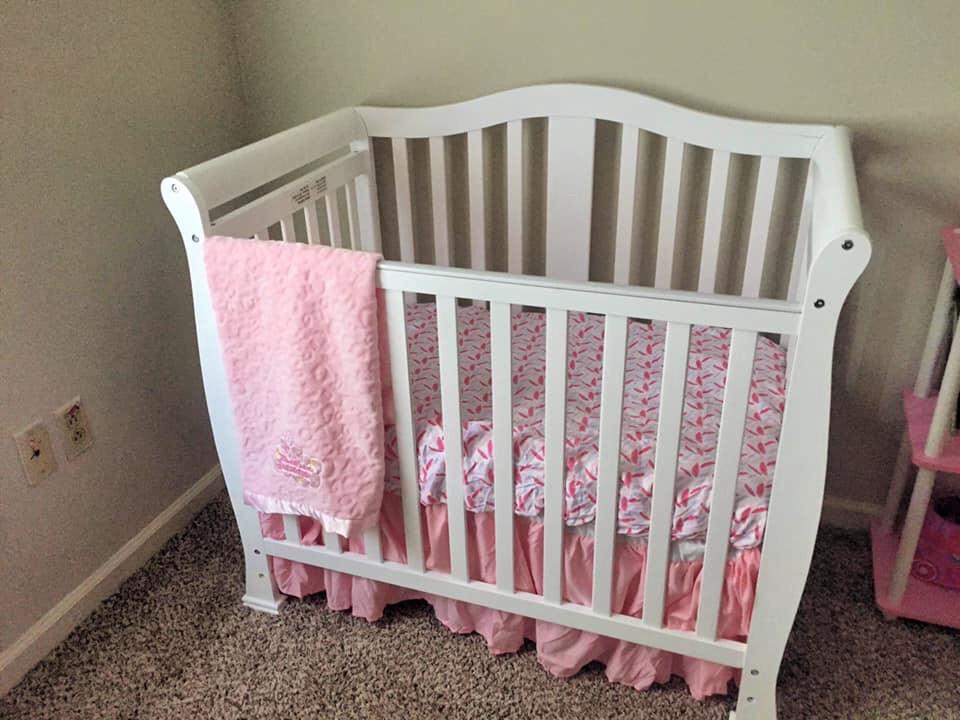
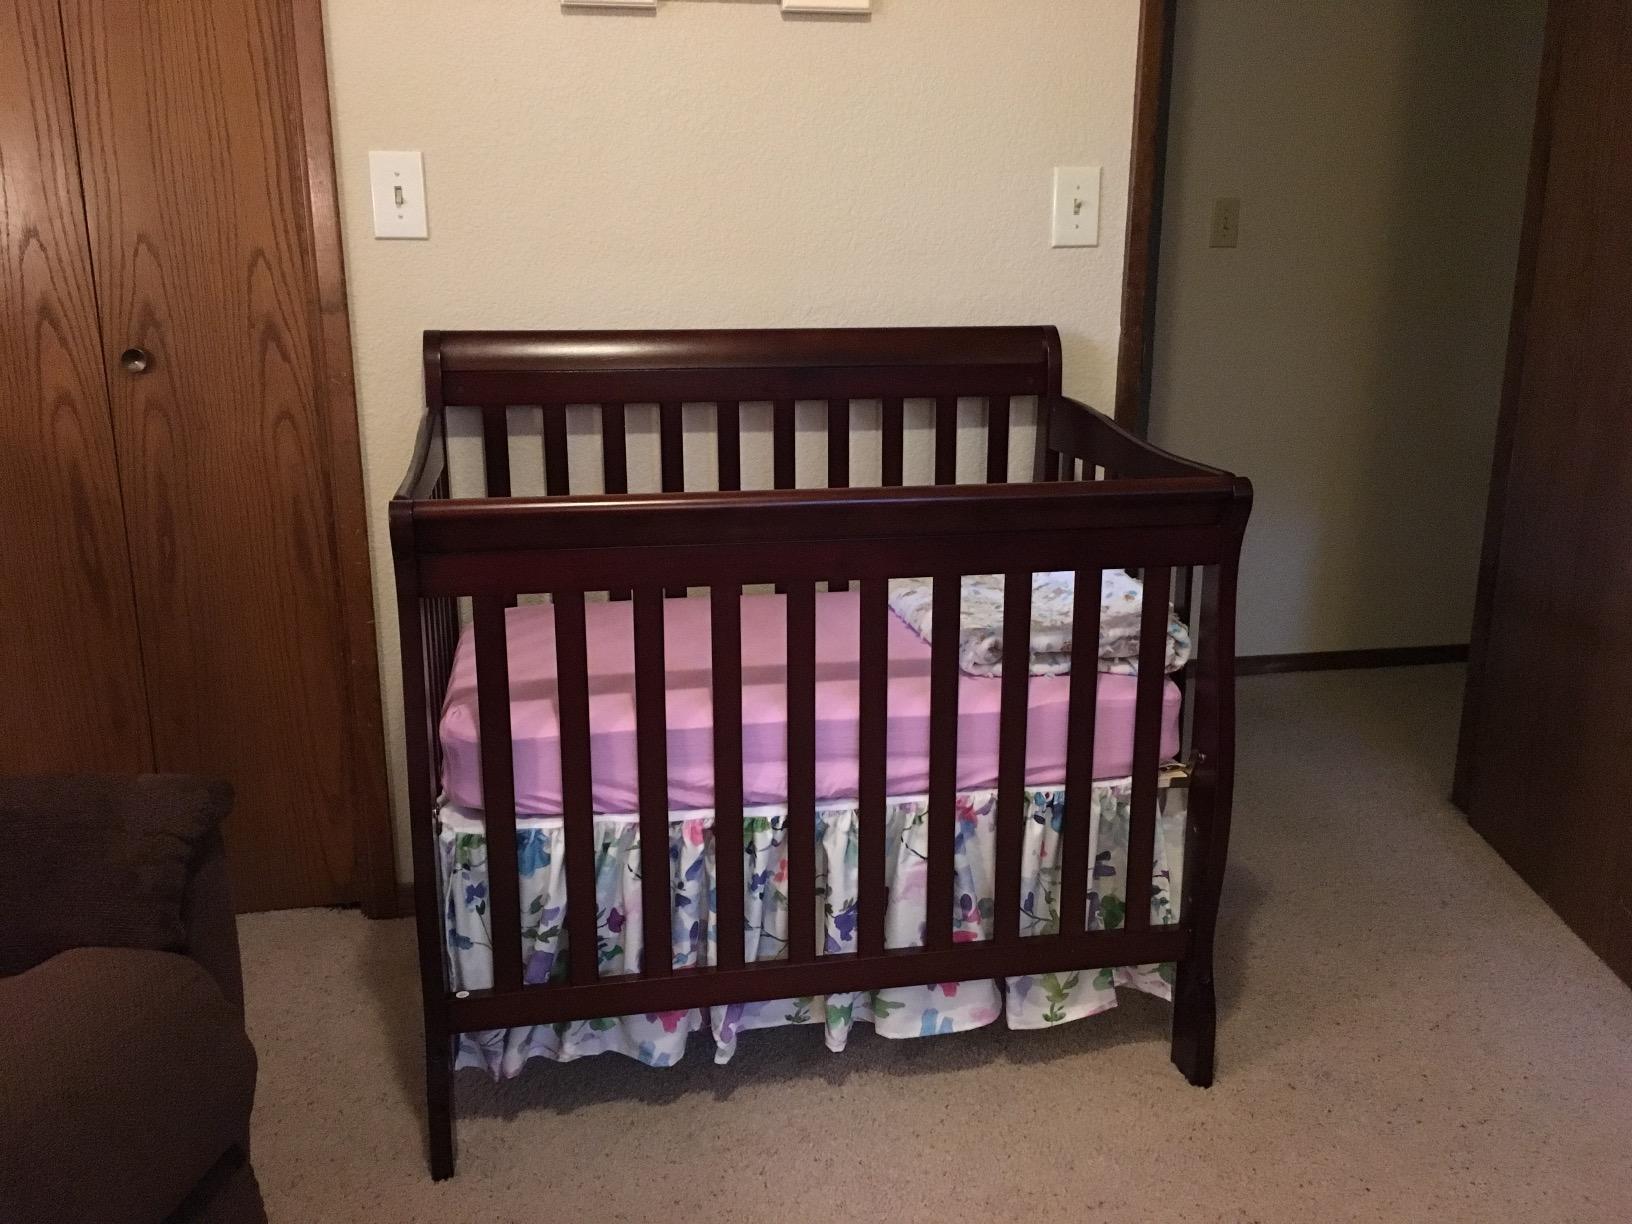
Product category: products_crib
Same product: no